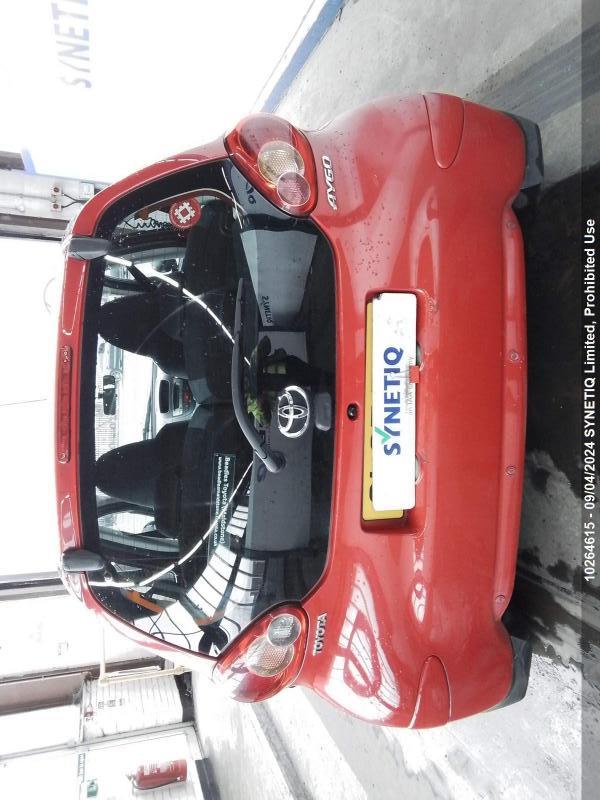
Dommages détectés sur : pare-brise arrière, pare-choc arrière, plaque d'immatriculation arrière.
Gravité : majeur